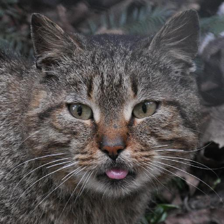
Label: animals